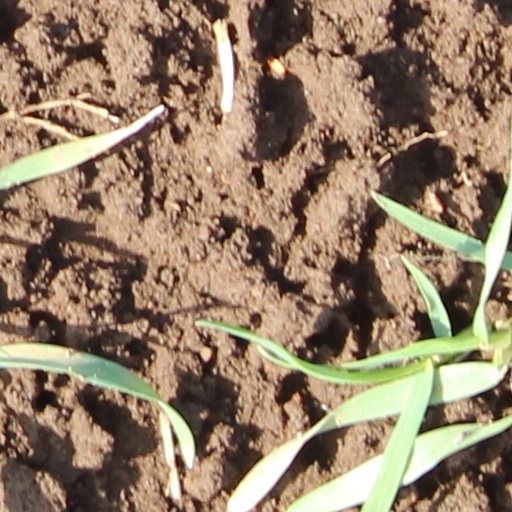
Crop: wheat